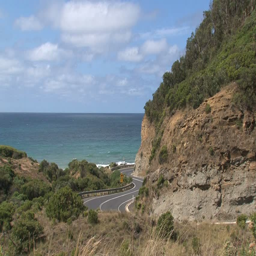
tourist attraction along the southeastern coast